Utinga State Park

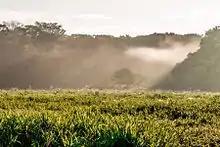
Foggy morning in the park

The vegetation is in the Amazon biome and includes terra firme forest, secondary forest and igapó flooded forest, as well as aquatic vegetation.